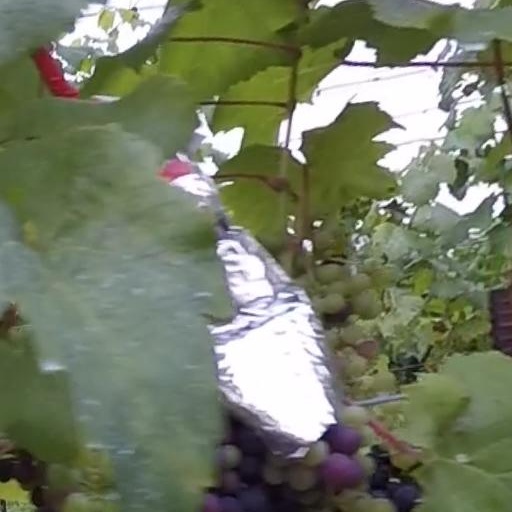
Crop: grape